List of neighbourhoods in Toronto

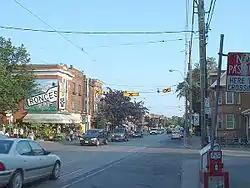
Roncesvalles, a 'core' neighbourhood of Toronto, in 2001

The strength and vitality of the many neighbourhoods that make up Toronto, Ontario, Canada has earned the city its unofficial nickname of "the city of neighbourhoods." There are 158 neighbourhoods officially recognized by the City of Toronto (in 2022, 34 neighbourhoods were created from 16 of the previous 140) and upwards of 240 official and unofficial neighbourhoods within city limits.